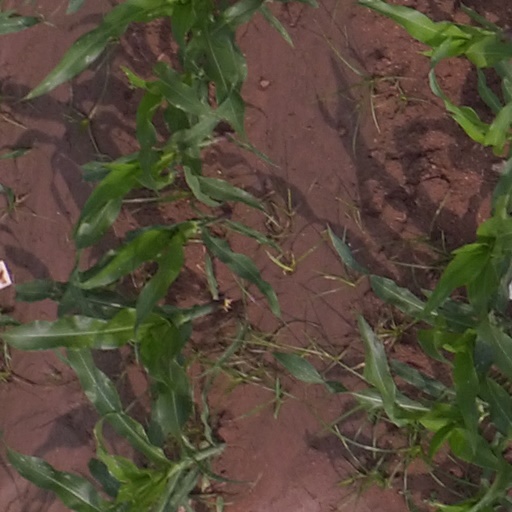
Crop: maize; corn